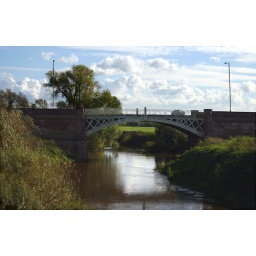
24/10/06 A38 Worcester-Malvern road bridge, first bridge over the Teme. Built 1837.